His Sudden Recovery

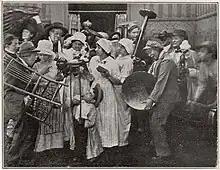
Publicity still with the cast of "His Sudden Recovery"

His Sudden Recovery is a lost 1914 American silent comedy film produced by the Lubin Manufacturing Company, featuring Oliver Hardy, Eloise Willard, Frances Ne Moyer, and Marguerite Ne Moyer.